Shinbutsu-shūgō

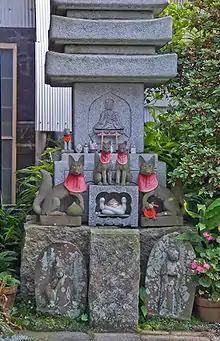
Foxes sacred to Shinto kami Inari, a "torii", a Buddhist stone pagoda, and Buddhist figures together at Jōgyō-ji, Kamakura.

Shinbutsu-shūgō ("syncretism of kami and buddhas"), also called Shinbutsu-konkō ("jumbling up" or "contamination of kami and buddhas"), is the syncretism of Shinto and Buddhism that was Japan's main organized religion up until the Meiji period. Beginning in 1868, the new Meiji government approved a series of laws that separated Japanese native kami worship, on one side, from Buddhism which had assimilated it, on the other.